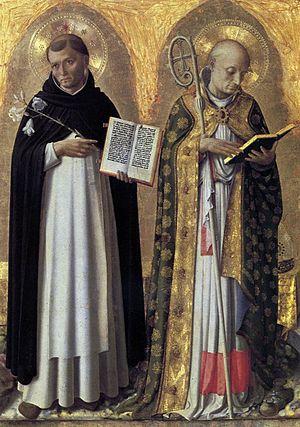
Le Polittico Guidalotti ou Pala di Perugia, est une peinture réalisée par Fra Angelico en 1438 ou 1447-1448, conservée à la Galerie nationale de l'Ombrie, à Pérouse.